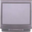
Label: television